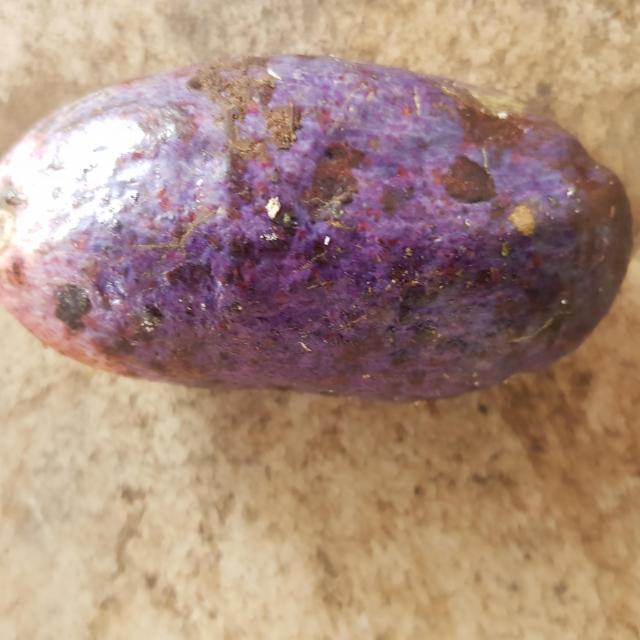
Plum grade: unaffected